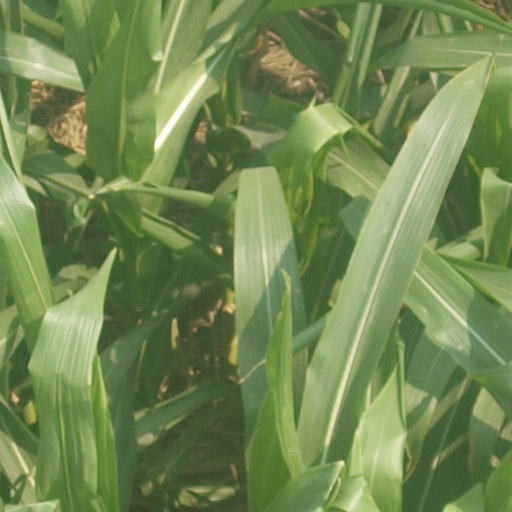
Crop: maize; corn